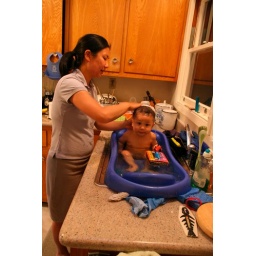
Bathtime in the kitchen sink